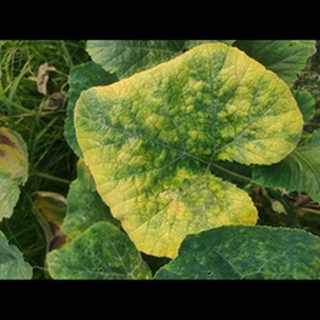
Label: pumpkin_bacterial_leaf_spot